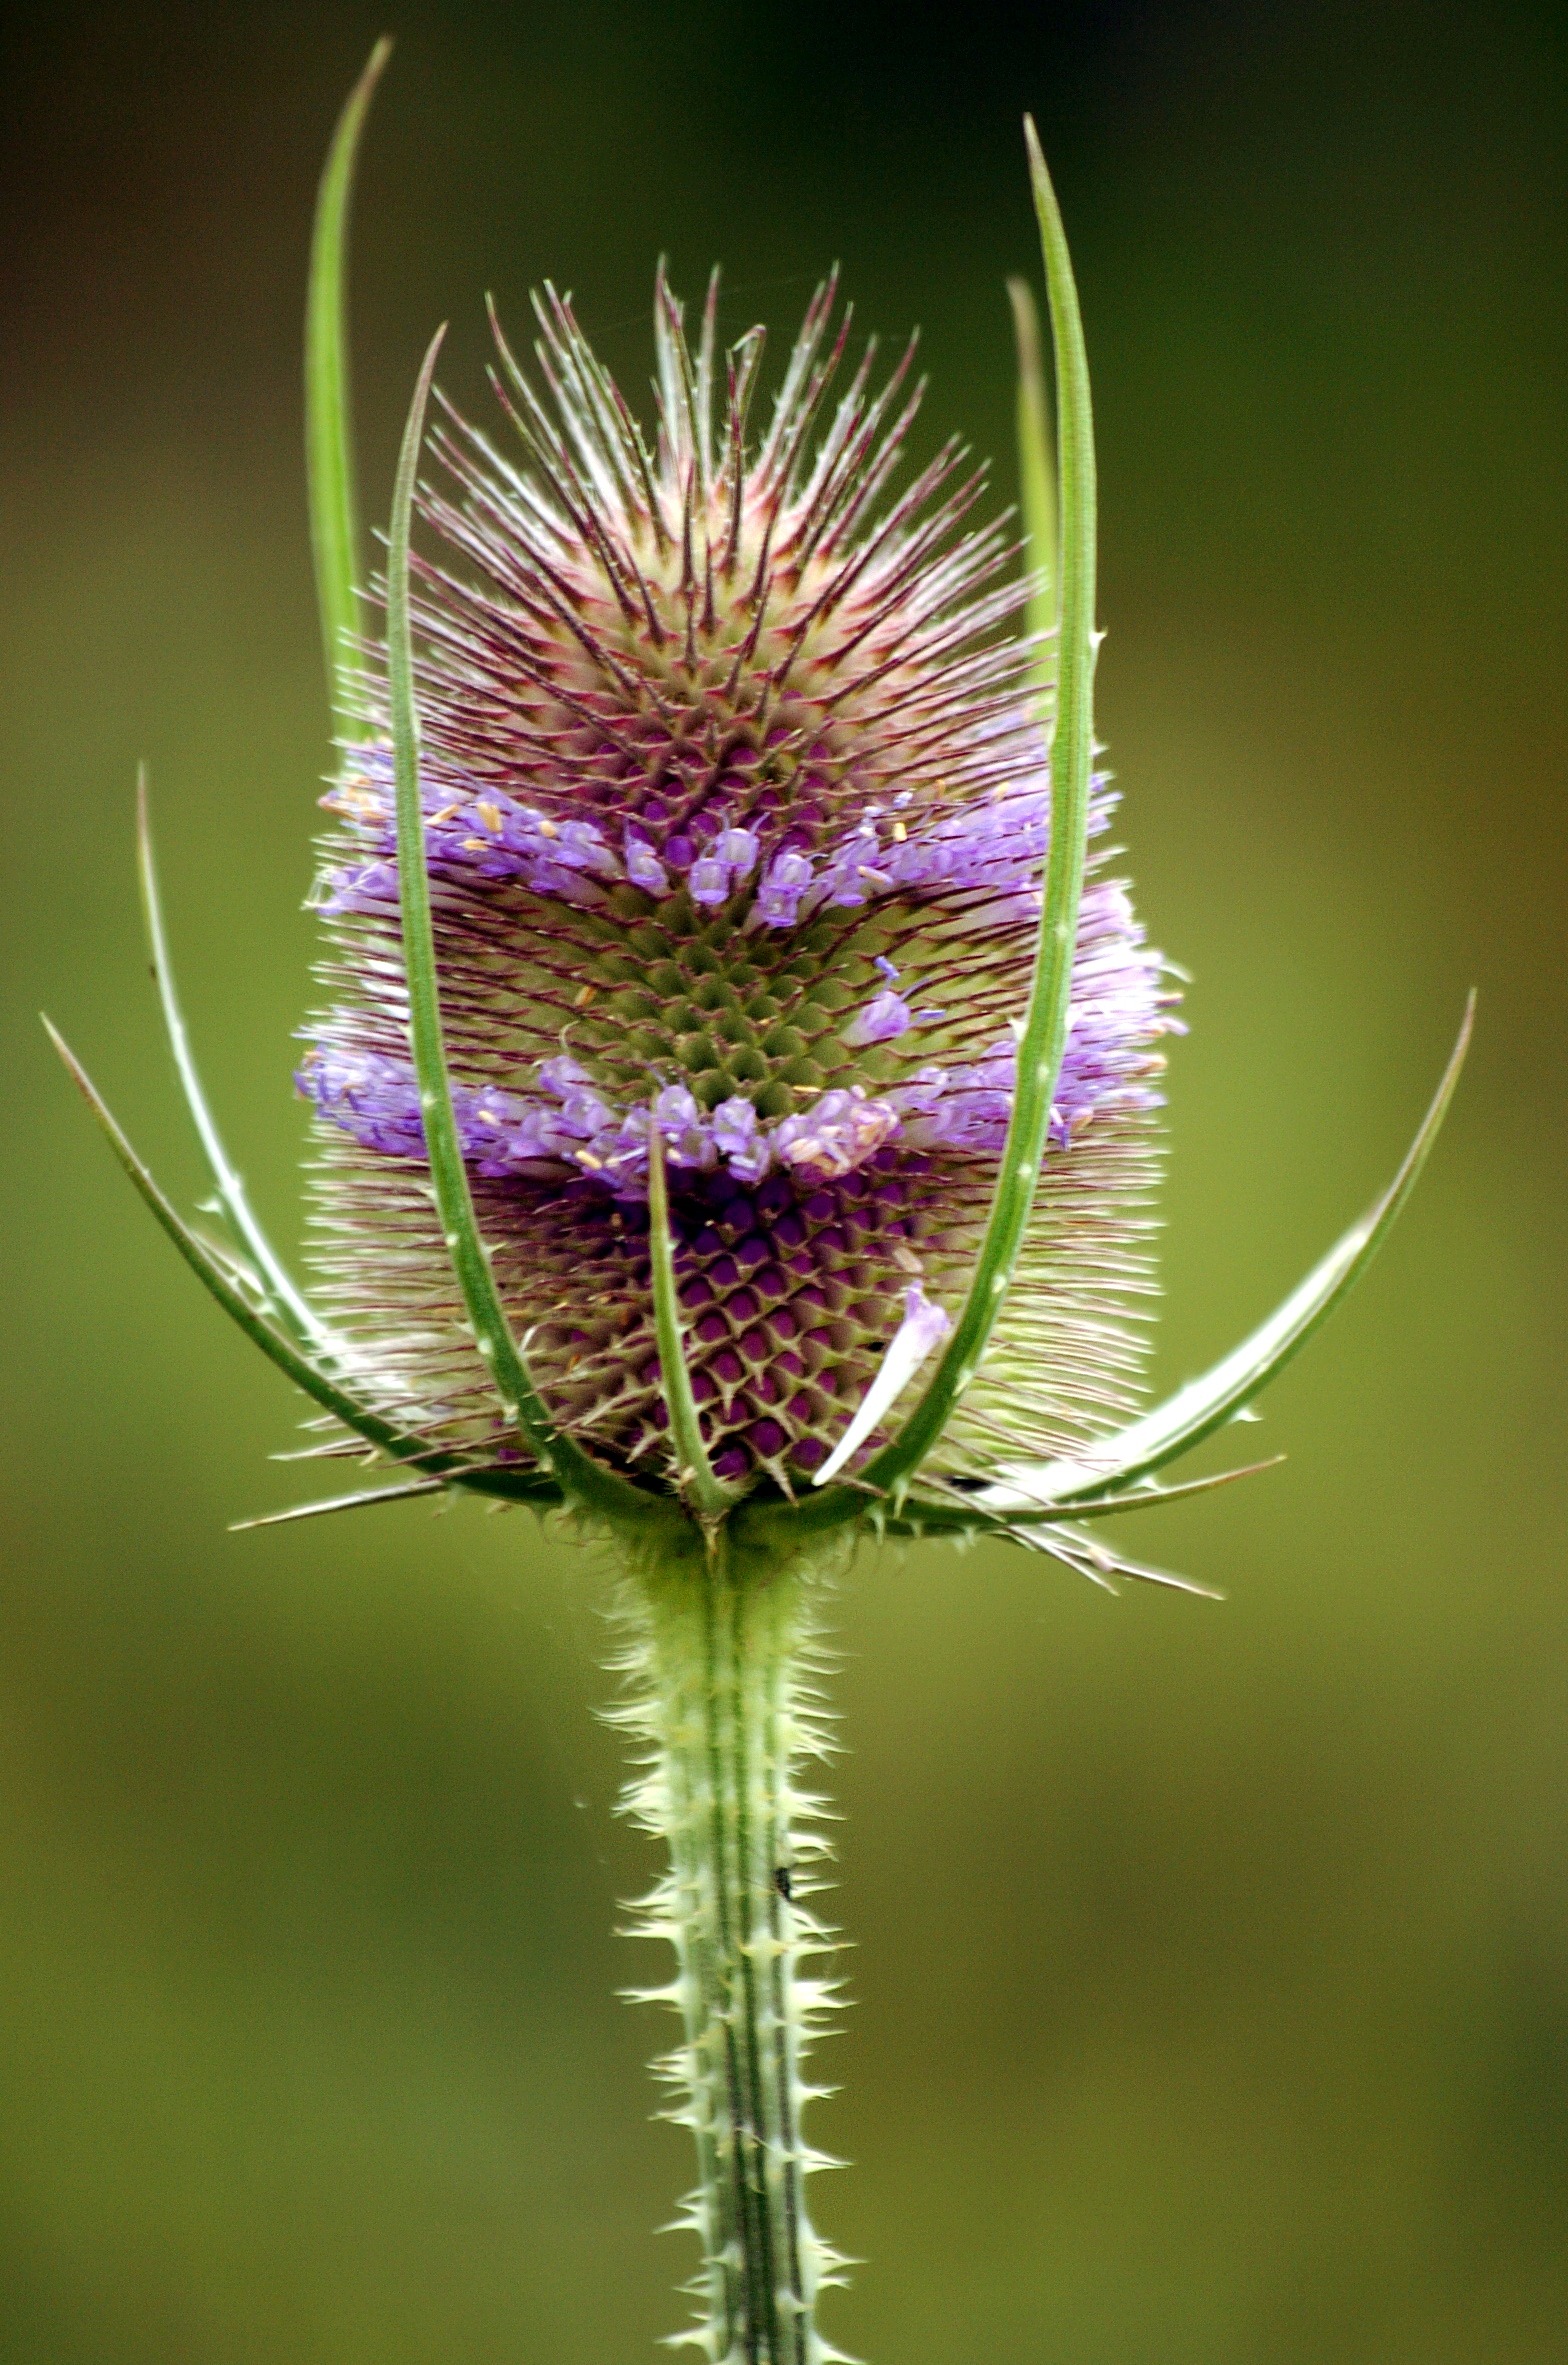
nature, grass, blossom, plant, photography, stem, leaf, flower, bloom, green, macro, botany, colorful, flora, wildflower, close up, outside, thistle, beautiful, bud, unique, macro photography, flowering plant, daisy family, teasel, grass family, plant stem, land plant, thorns spines and prickles